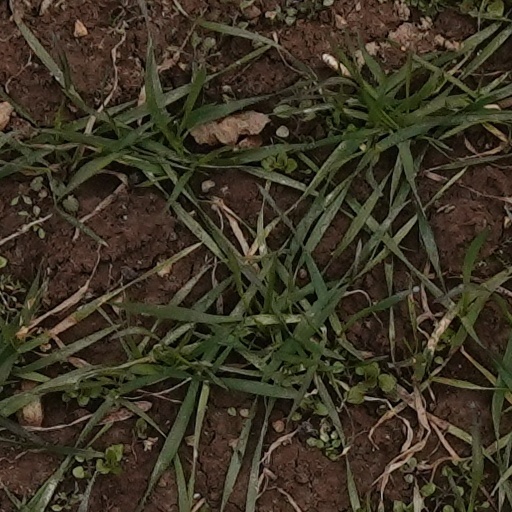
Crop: wheat